MC-1 bomb

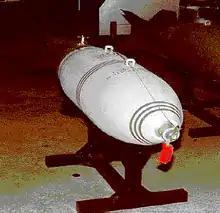
The 750 pound MC-1 sarin bomb

The MC-1 bomb was the first U.S. non-clustered air-dropped chemical munition. The MC-1 was first produced in 1959 and carried the nerve agent sarin.